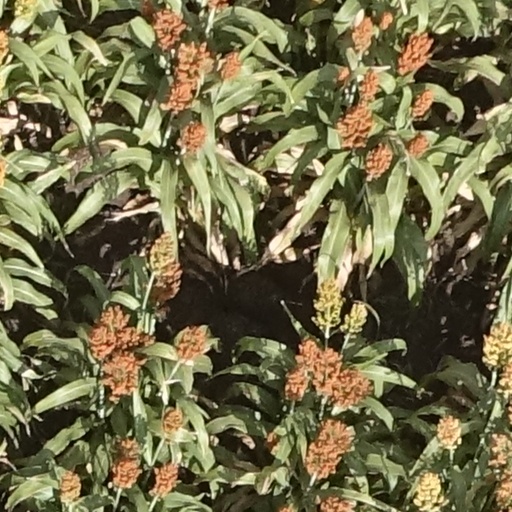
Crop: sorghum